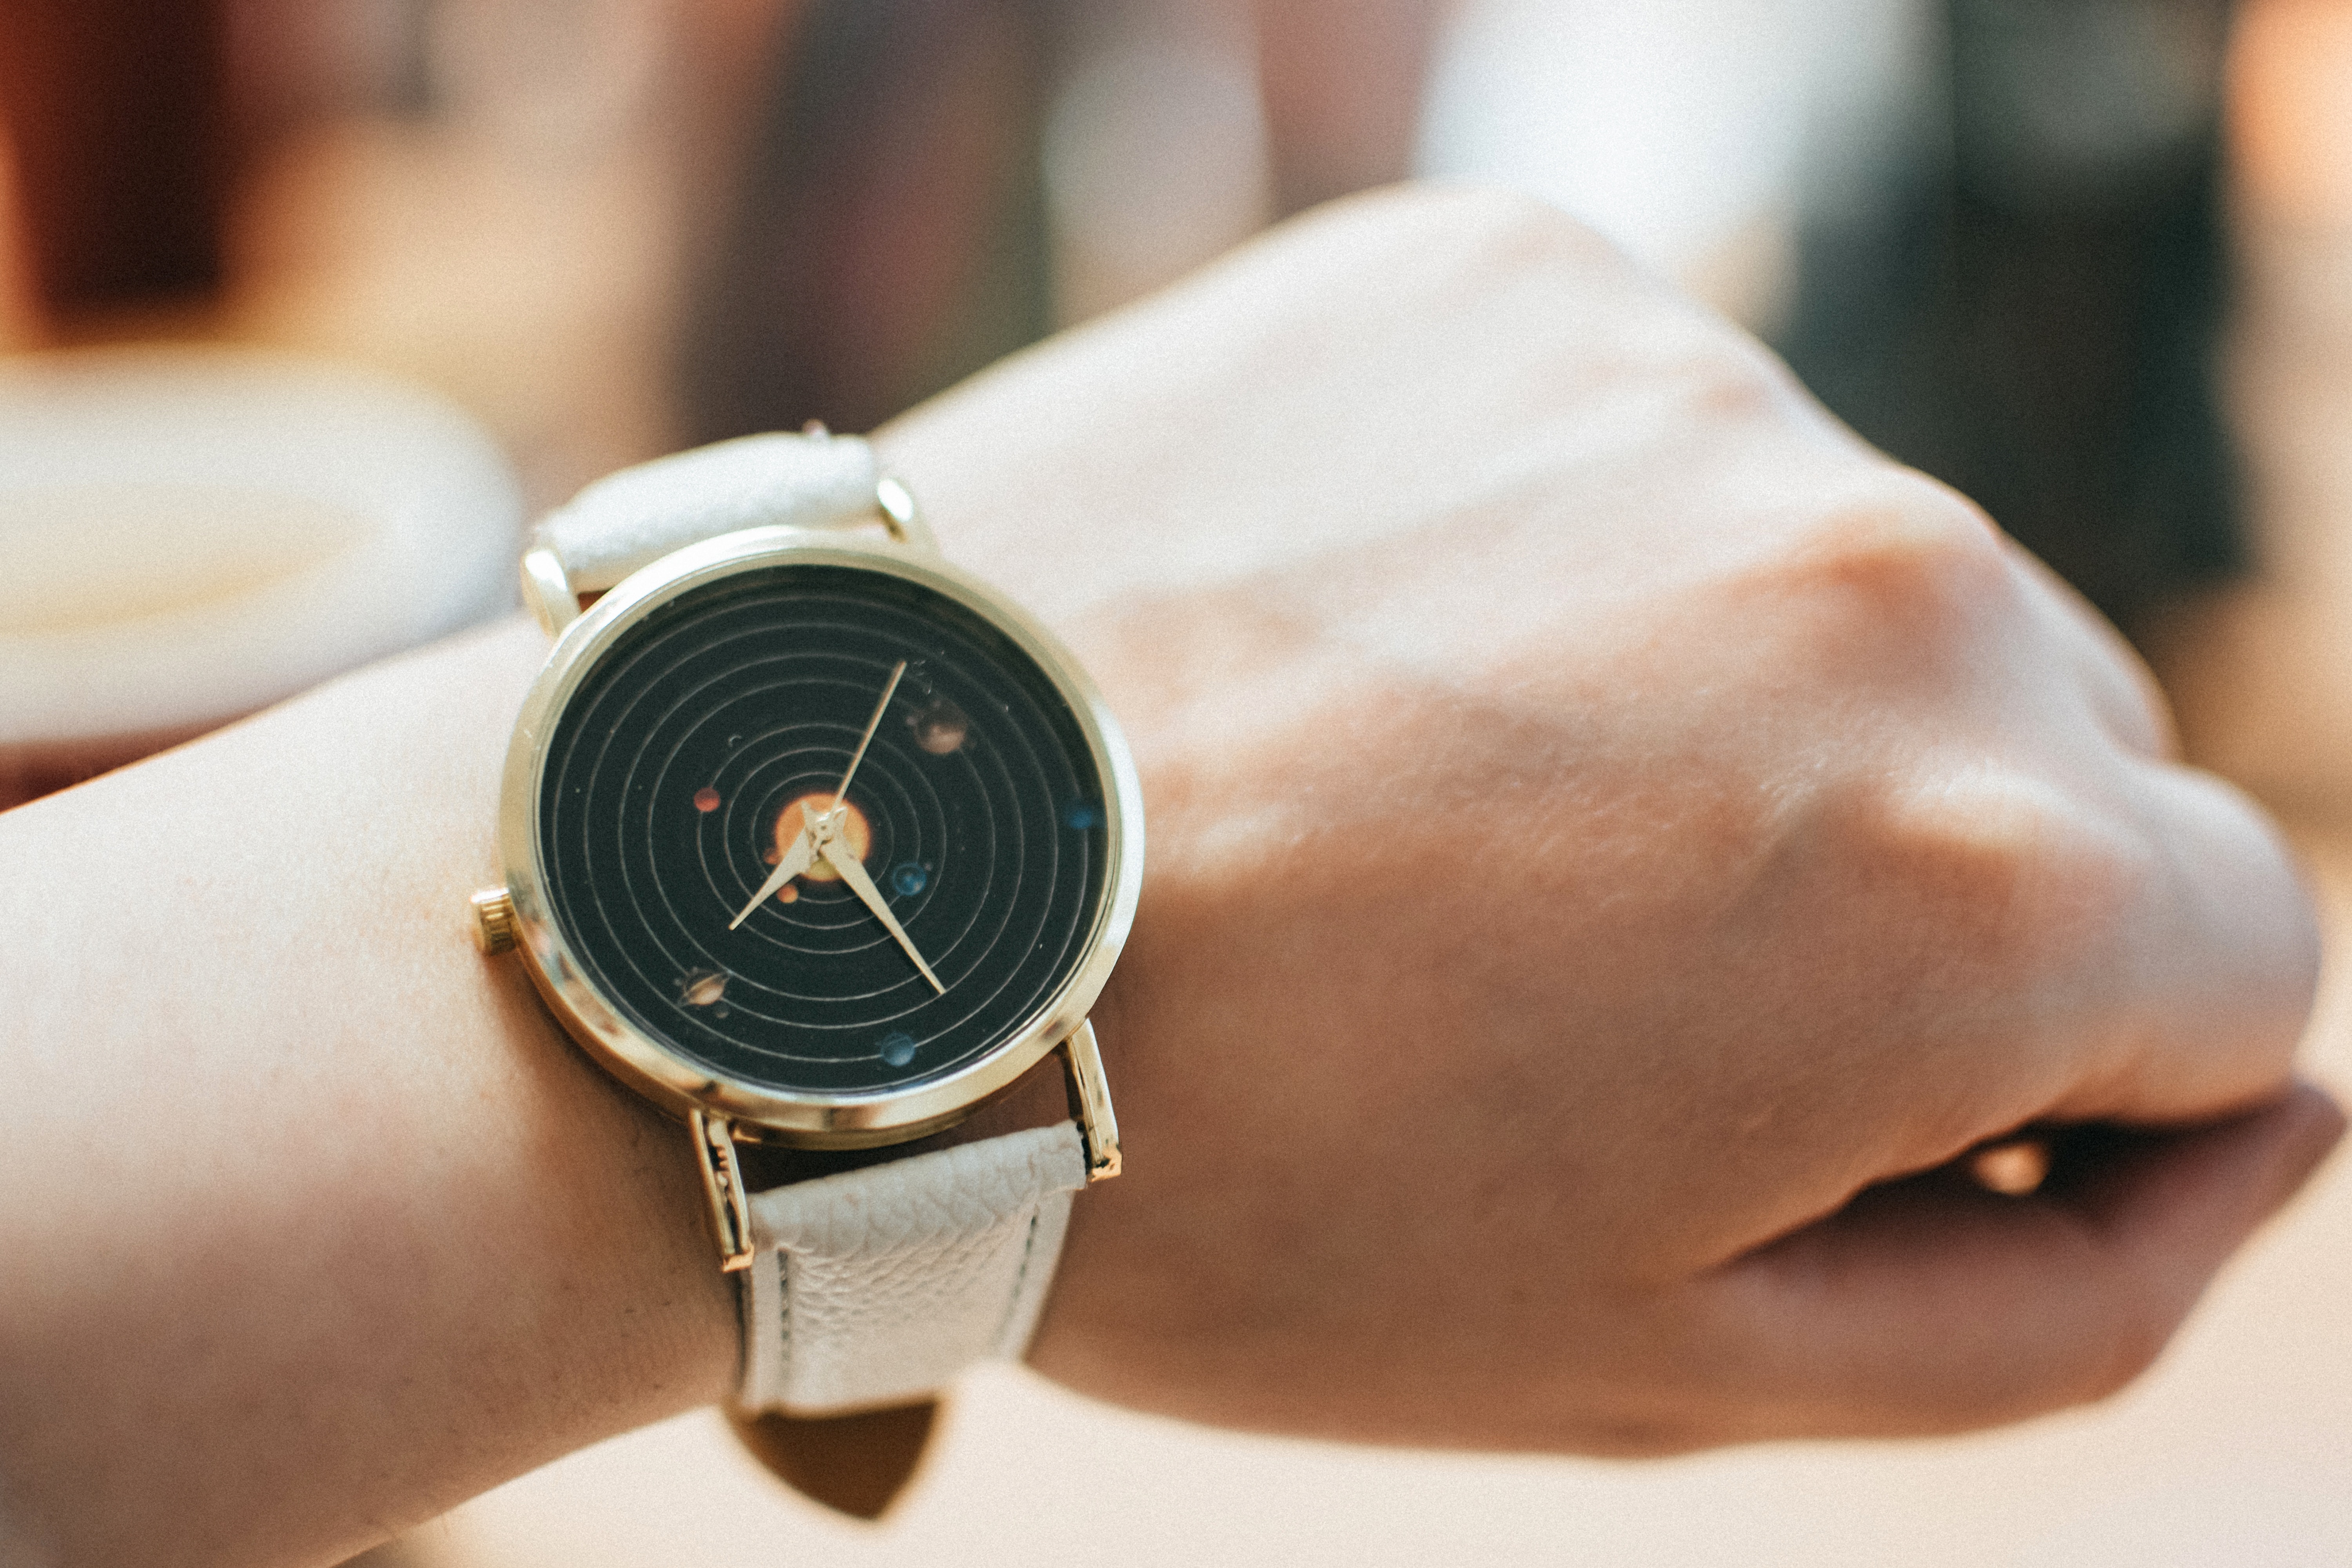
Analog watch, watch, wrist, fashion accessory, watch accessory, hand, strap, jewellery, Material property, brand, metal, leather